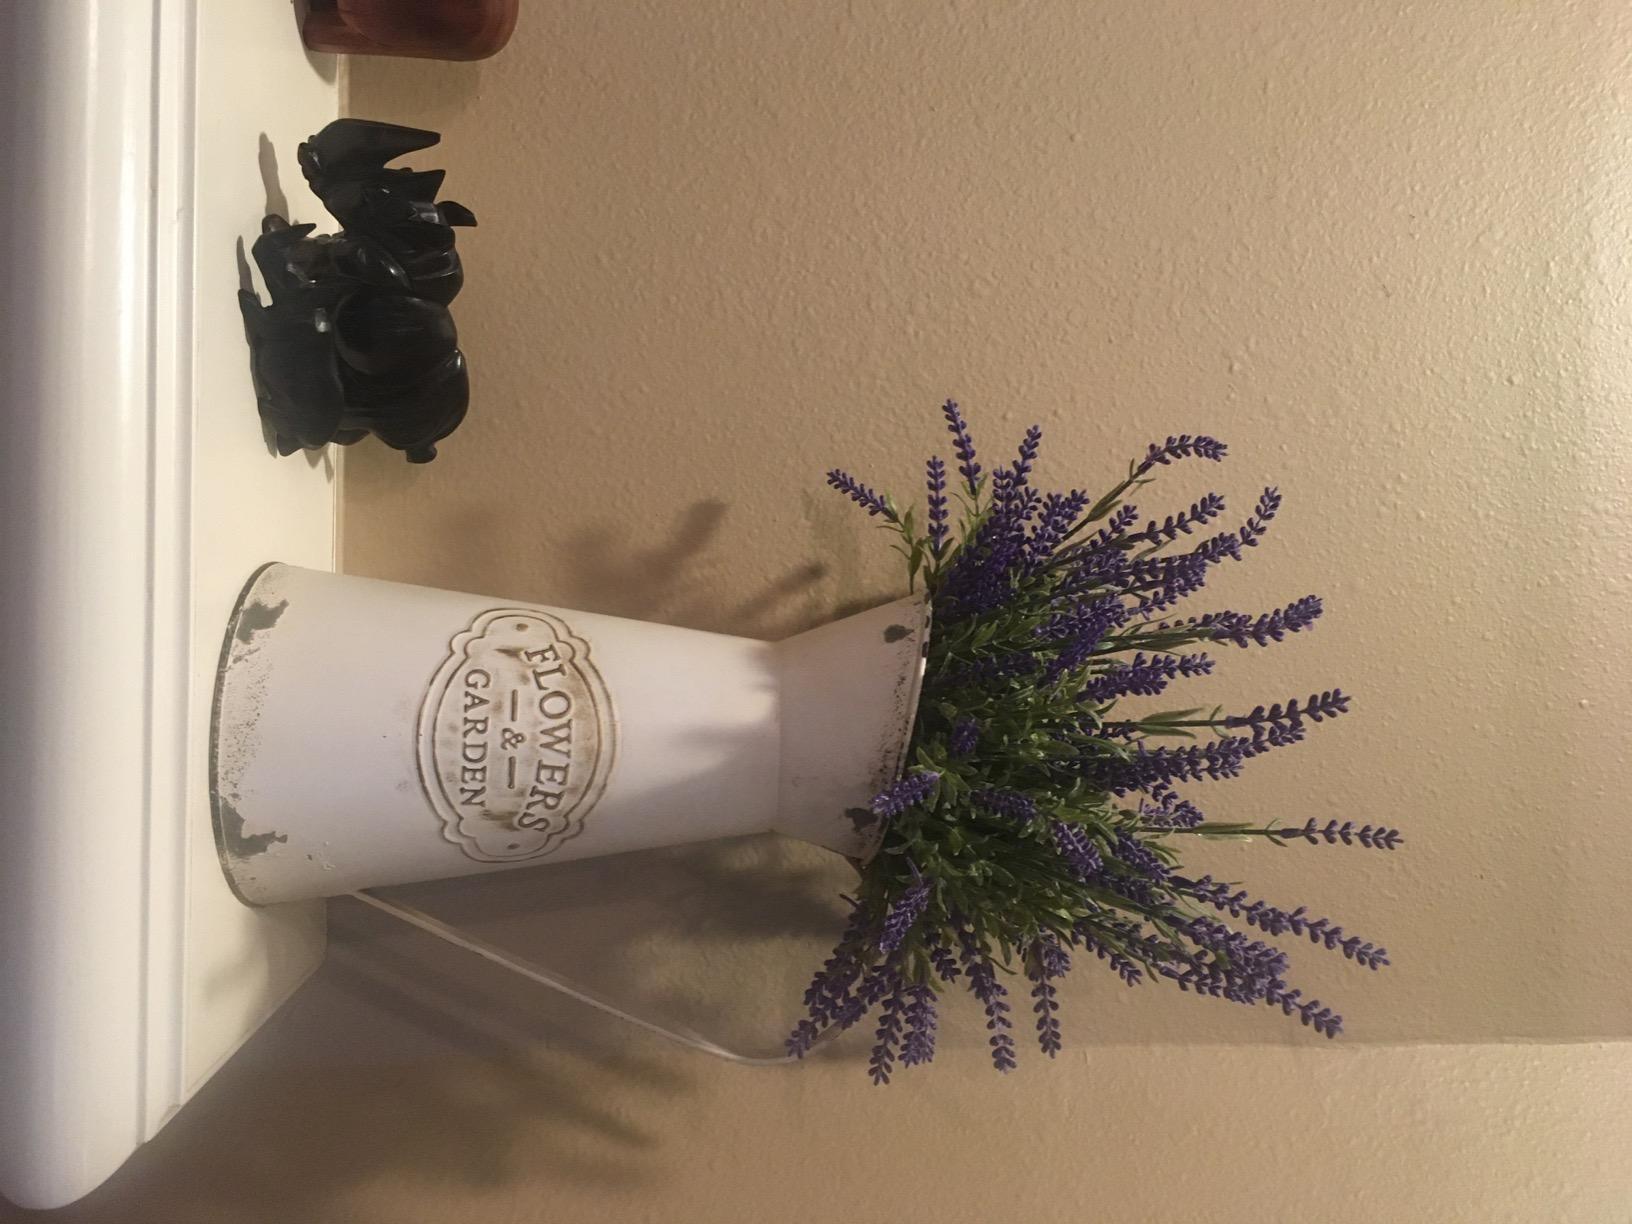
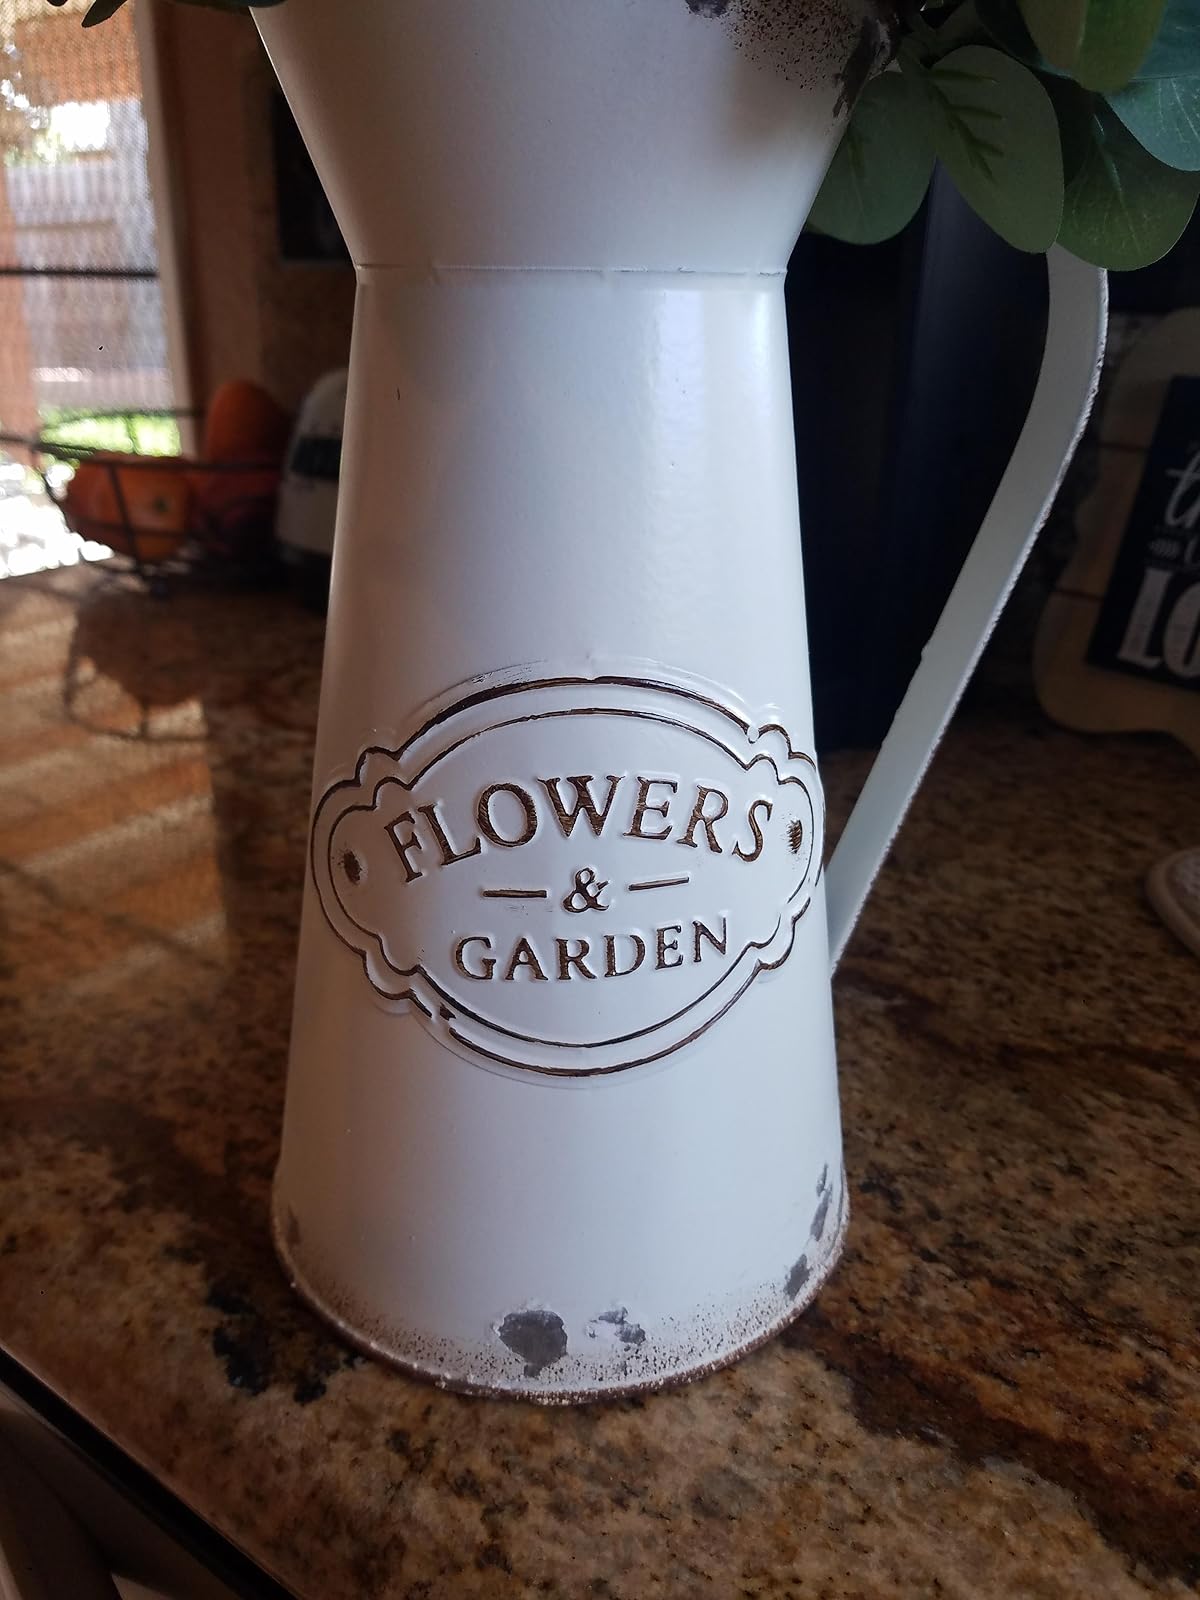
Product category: vase
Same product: yes